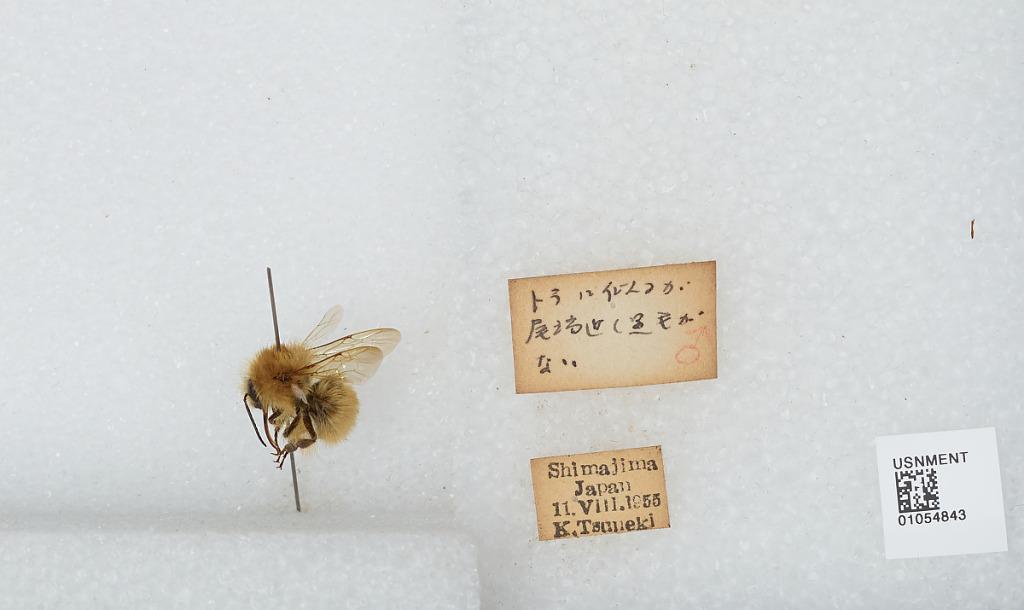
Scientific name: Bombus sp.
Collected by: K. Tsuneki
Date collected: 1955-8-11
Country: Japan
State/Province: Nagano
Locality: Shimajima